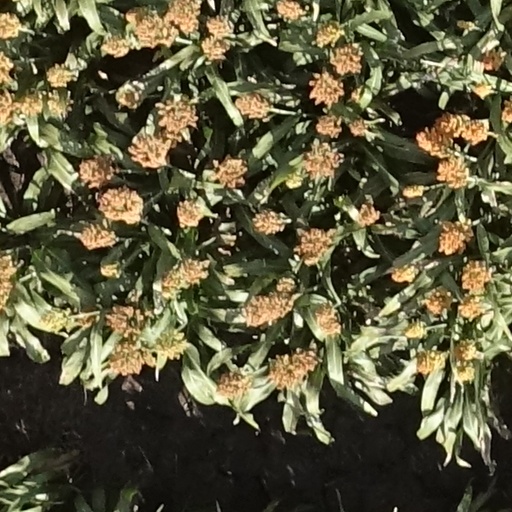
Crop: sorghum